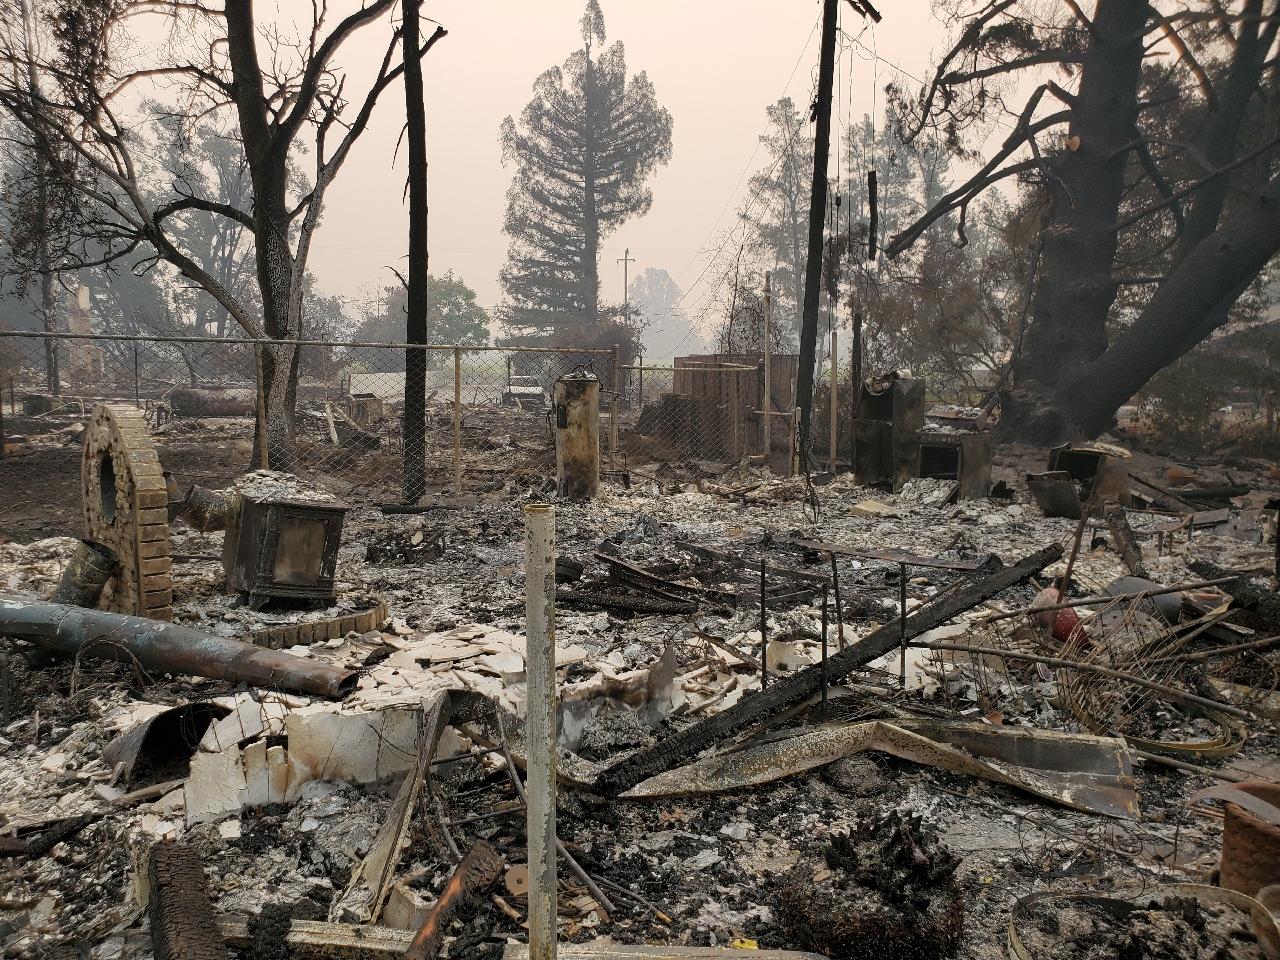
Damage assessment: destroyed